Melrose Park, New South Wales

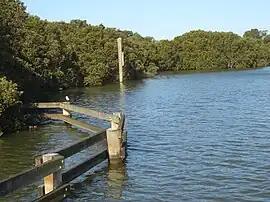
The Parramatta River at Melrose Park

Melrose Park is a suburb of Sydney, New South Wales, Australia, located 12 kilometres north-west of the Sydney central business district. Melrose Park is split between the local government areas of the City of Ryde and the City of Parramatta. It is part of the Northern Sydney region. Melrose Park sits on the northern bank of the Parramatta River. The Melrose Park Residents Action Group (MPRAG) and Waterfront Action (WAG) NSW Inc groups represents the community on local and waterfront issues.